Niihari, Ibaraki

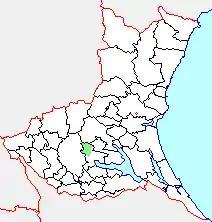
Map of Niihari, Ibaraki

As of May 1, 2005, the village had an estimated population of 9,404 and a population density of 293.96 persons per km. The total area was 31.99 km.